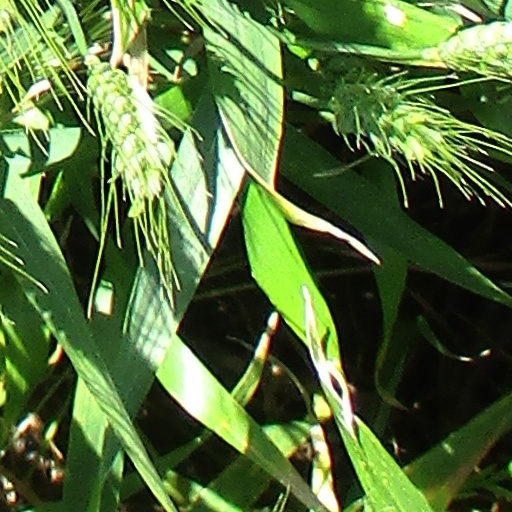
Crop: wheat